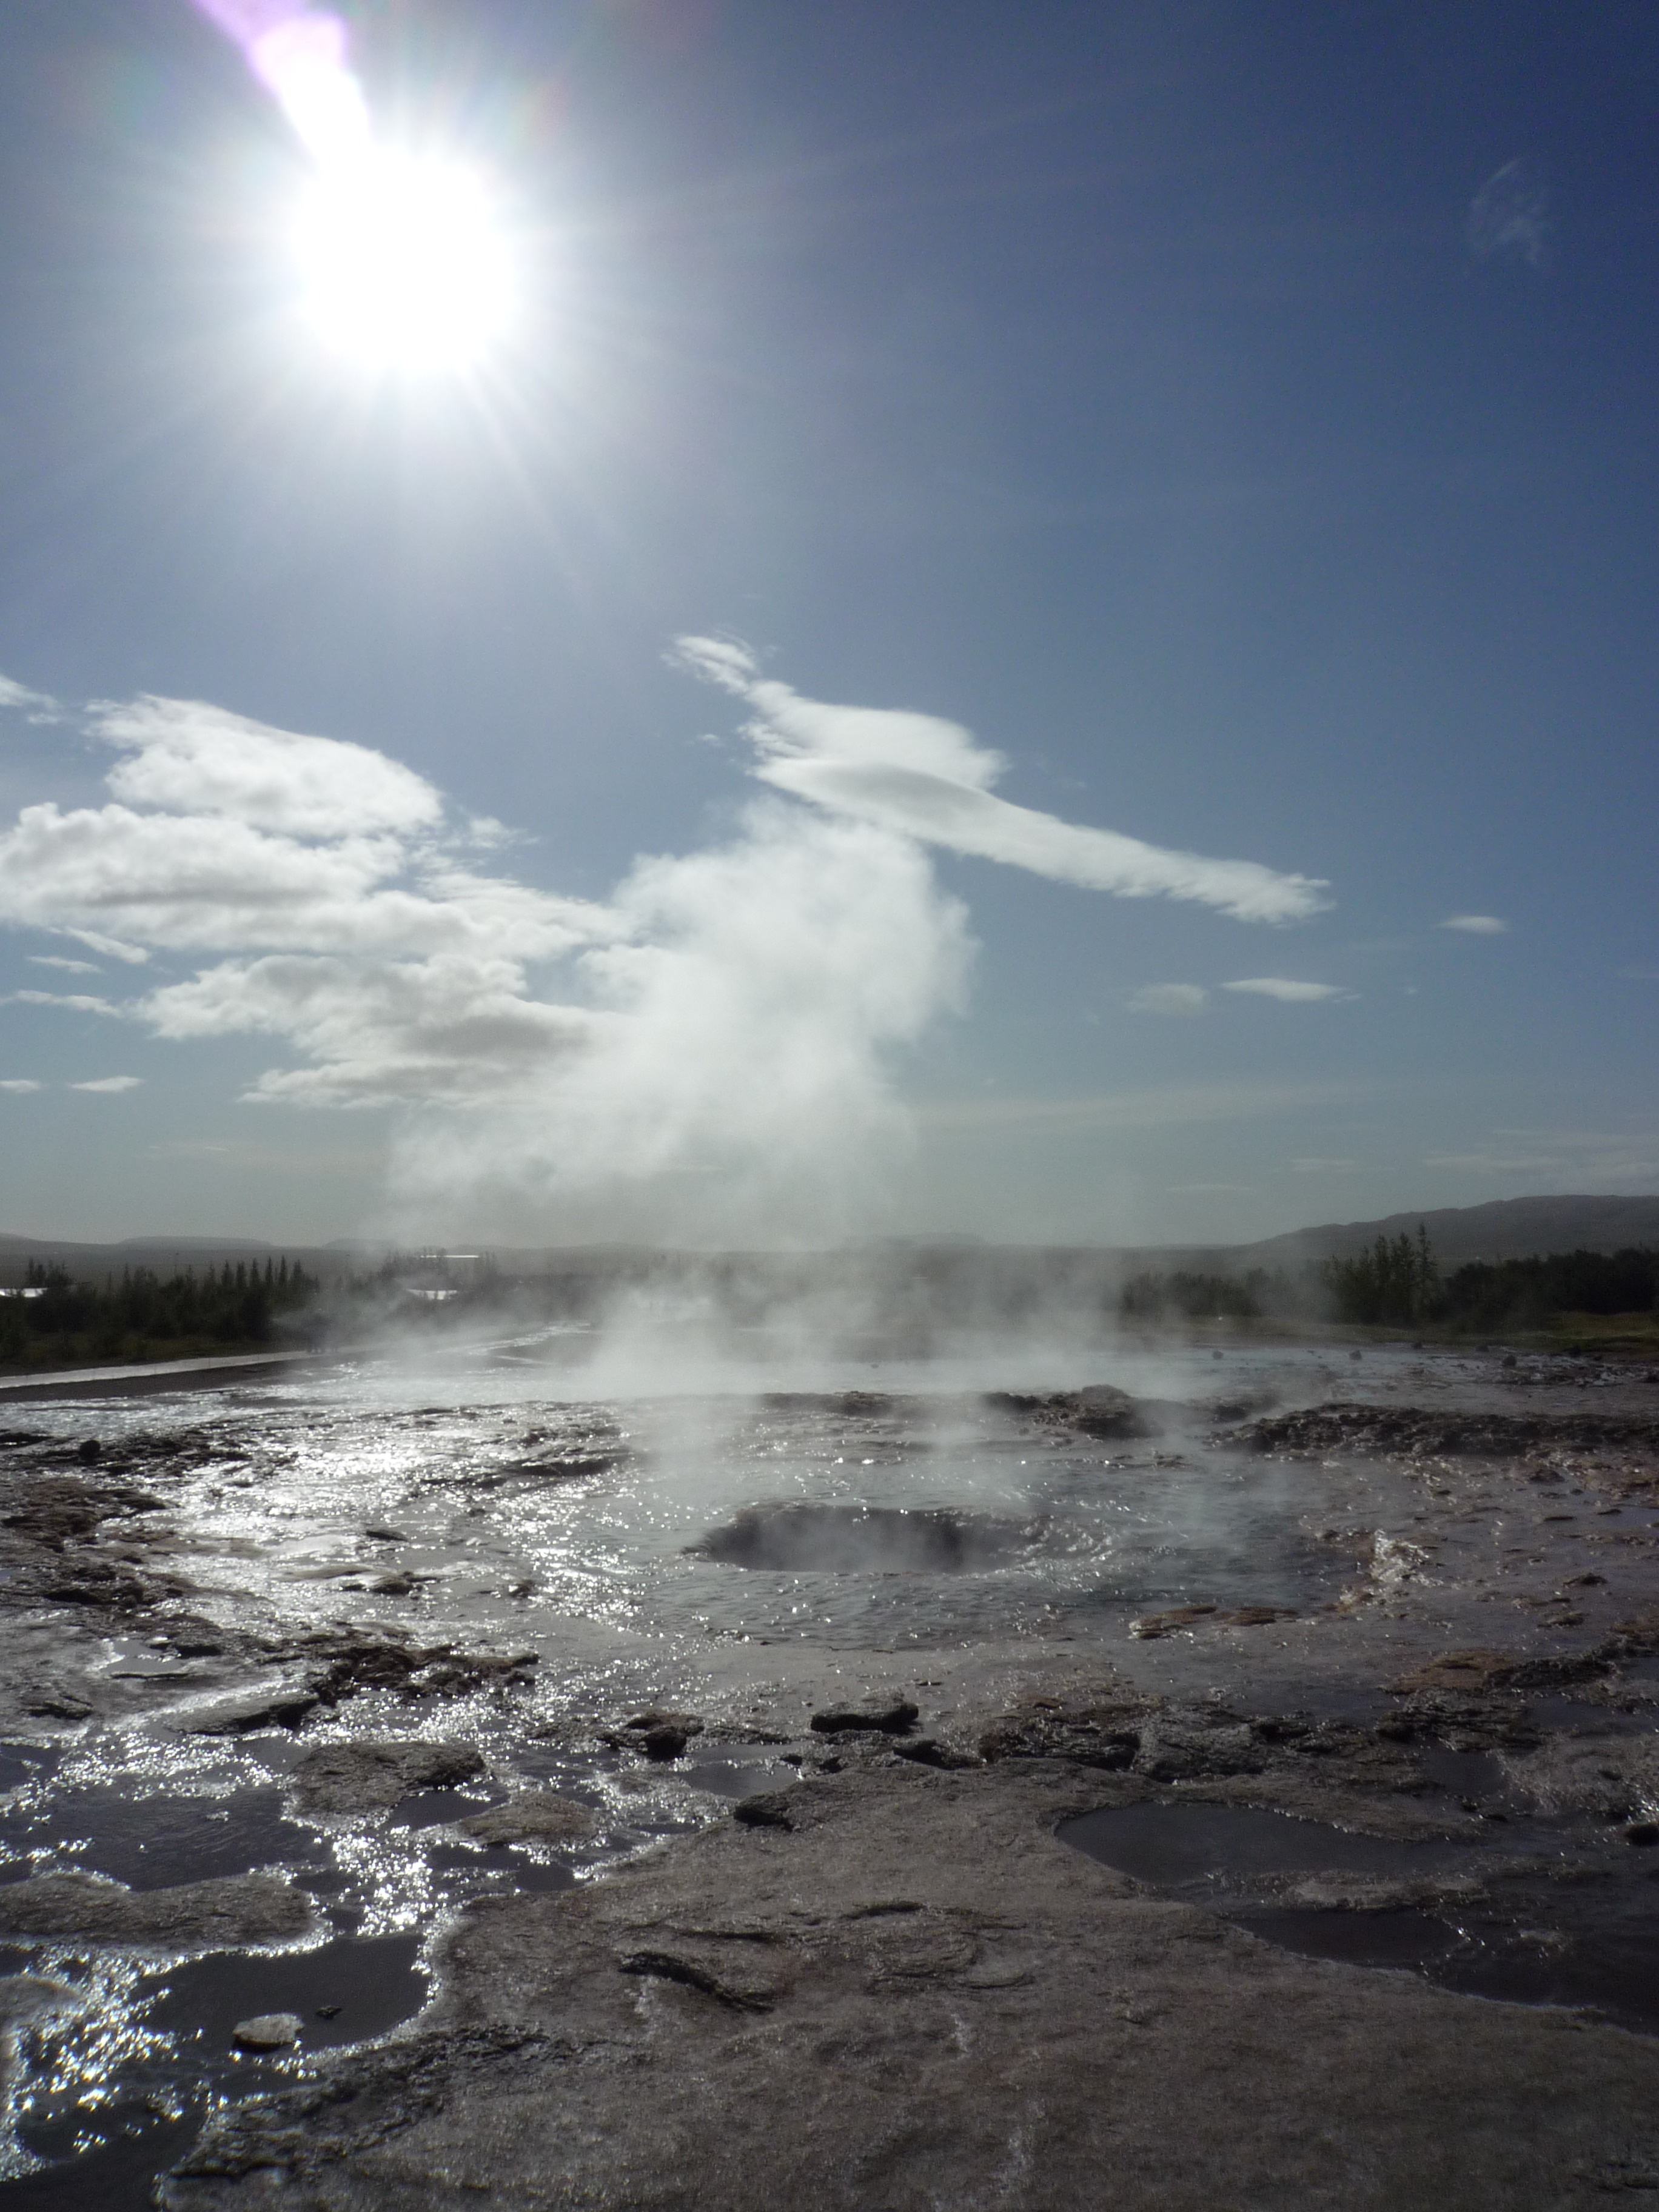
beach, landscape, sea, coast, water, nature, rock, ocean, horizon, cloud, sky, sunlight, morning, shore, wave, dawn, iceland, body of water, places of interest, geyser, eruption, golden circle, strokkur, outbreak, landform, boiling water, mudflat, geographical feature, atmospheric phenomenon, wind wave, hot water valley, haukadalur, blaskogabyggd